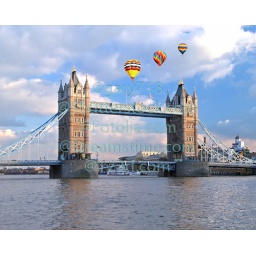
the famous tower bridge in london england